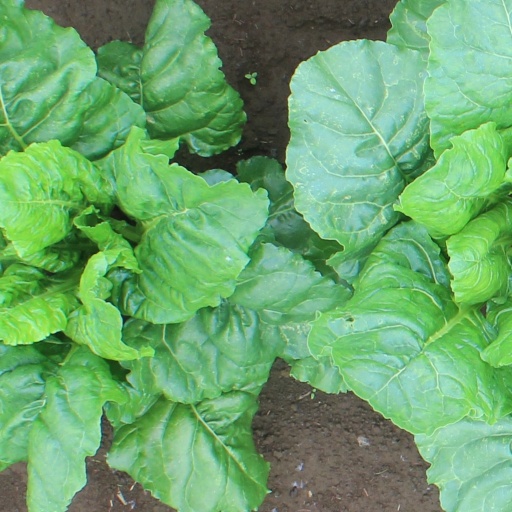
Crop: sugar beet